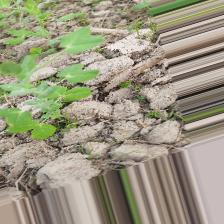
Label: Powdery Mildew